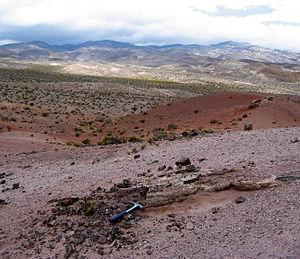
Paramillos de Uspallata est une localité de la province de Mendoza en Argentine, centre minier prospère du XVIIᵉ au début du XXᵉ siècle, aujourd'hui site historique et archéologique, aire protégée et destination touristique.